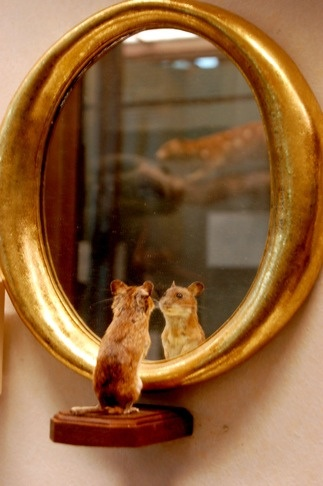
a small animal is looking into a mirror
A taxidermy rodent admires itself in a gilded round mirror.
A hamster looking at itself in an oval mirror.
a cat that is looking into some kind of mirror
a small mouse looking at it self in the mirror.